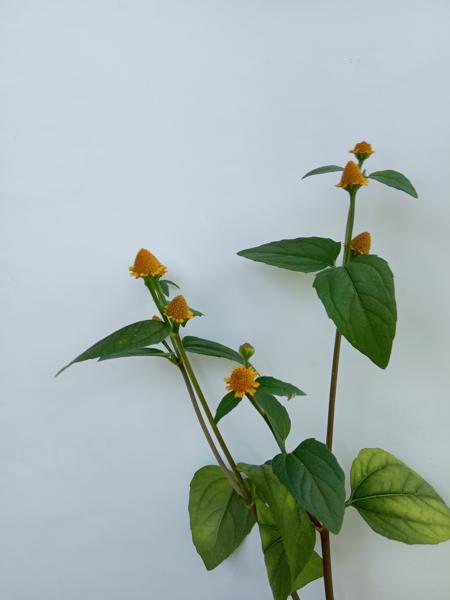
Weed species: Synedrella nodiflora